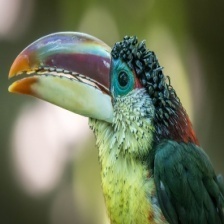
Species: CURL CRESTED ARACURI
Scientific name: PTEROGLOSSUS BEAUHARNAESII
ImageNet parent category: toucan